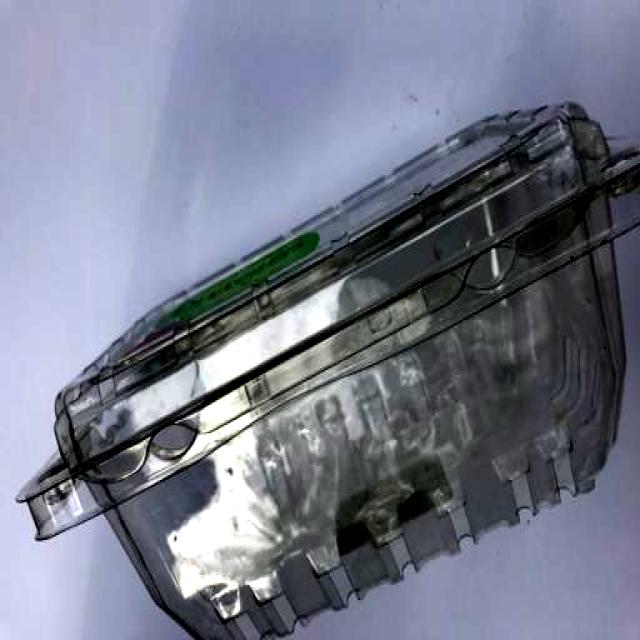
Label: Plastic